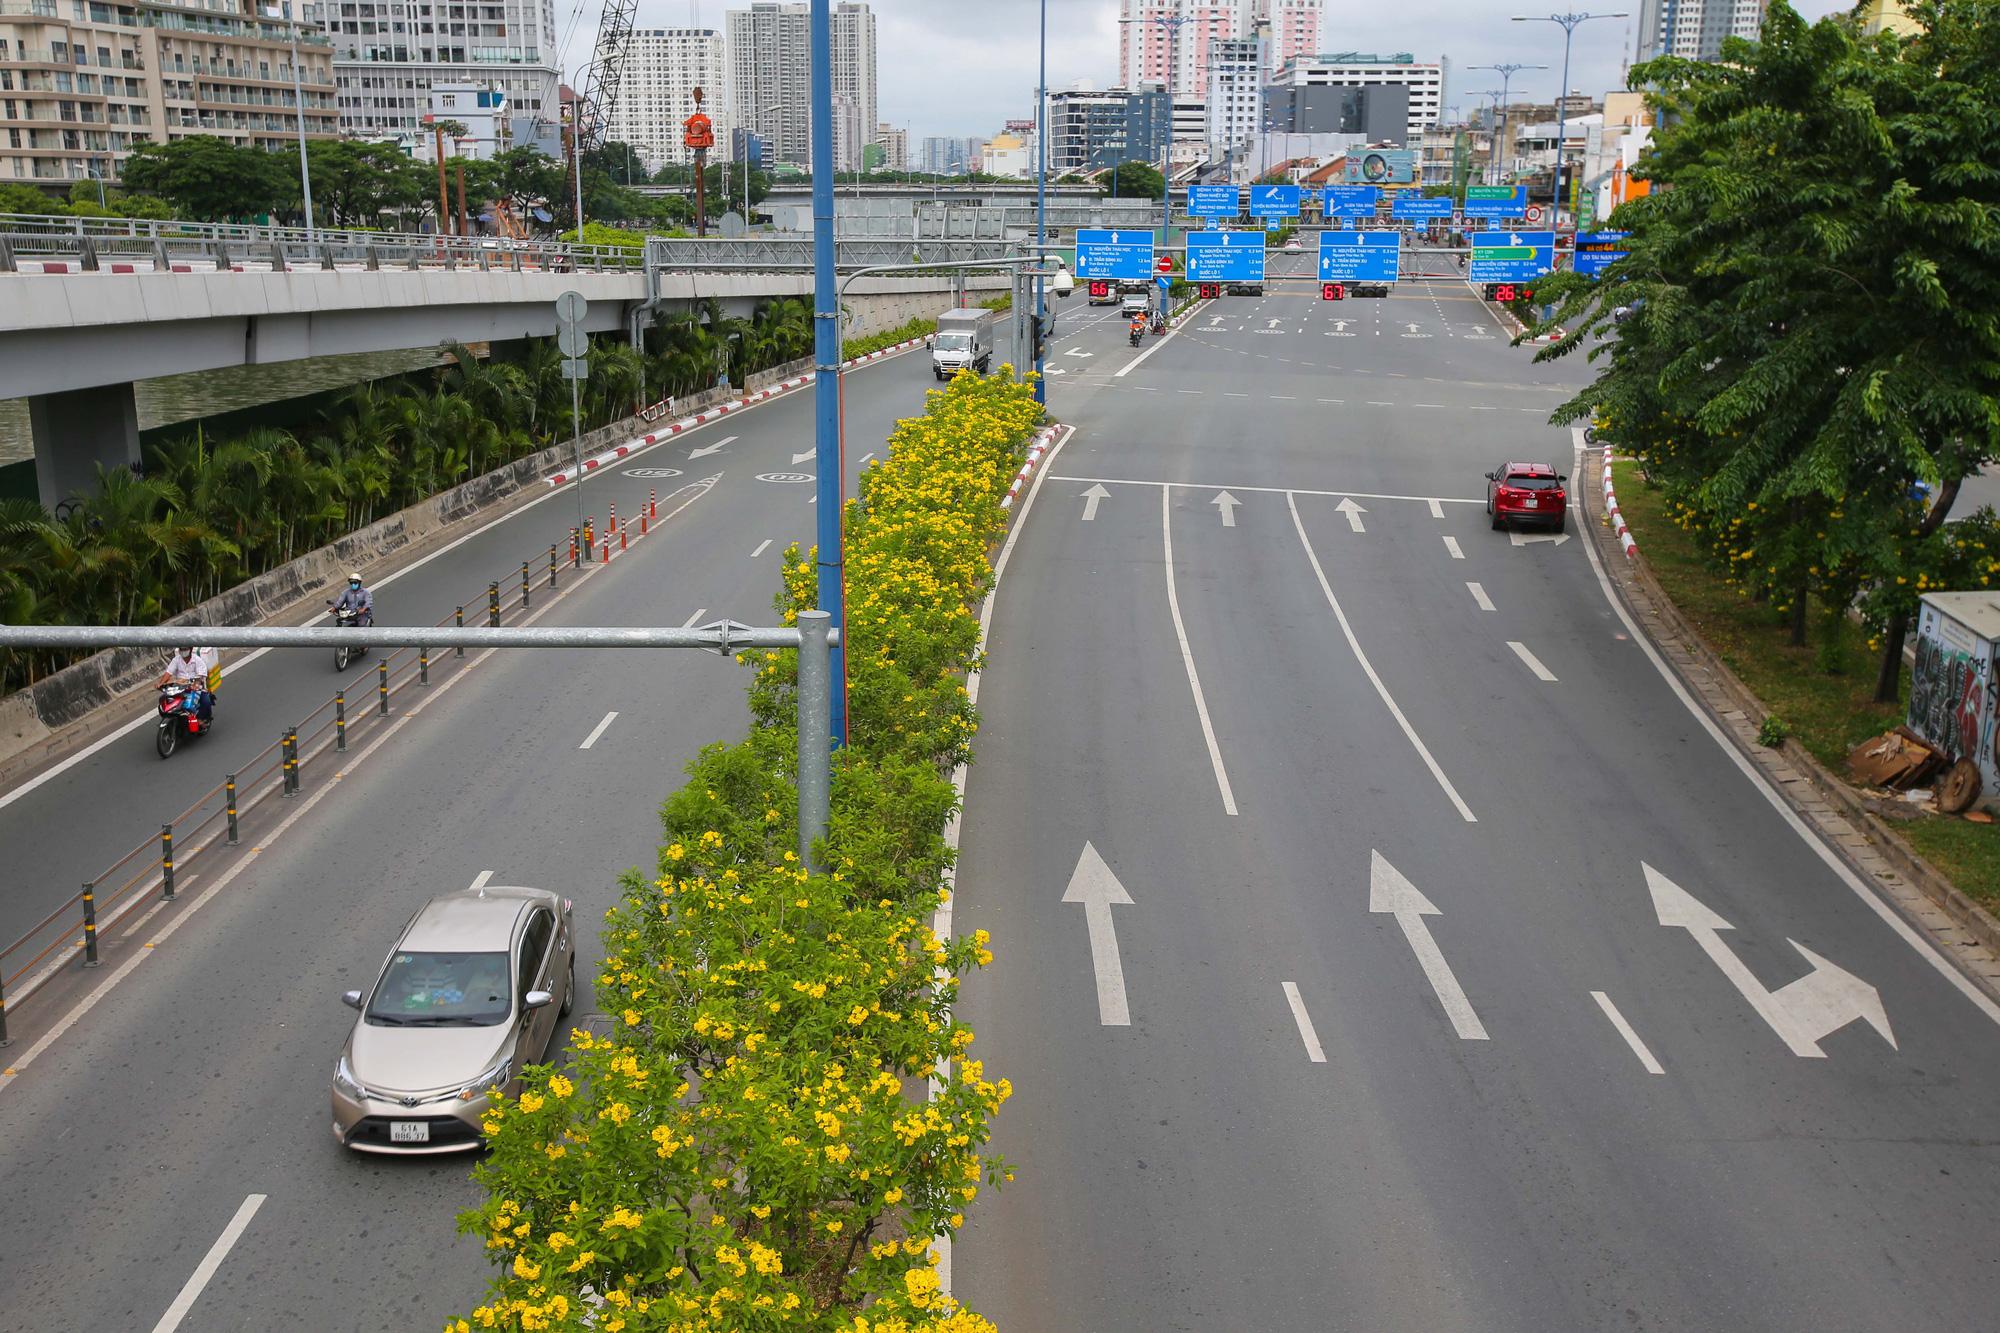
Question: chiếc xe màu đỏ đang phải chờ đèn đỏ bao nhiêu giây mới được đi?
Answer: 26 giây